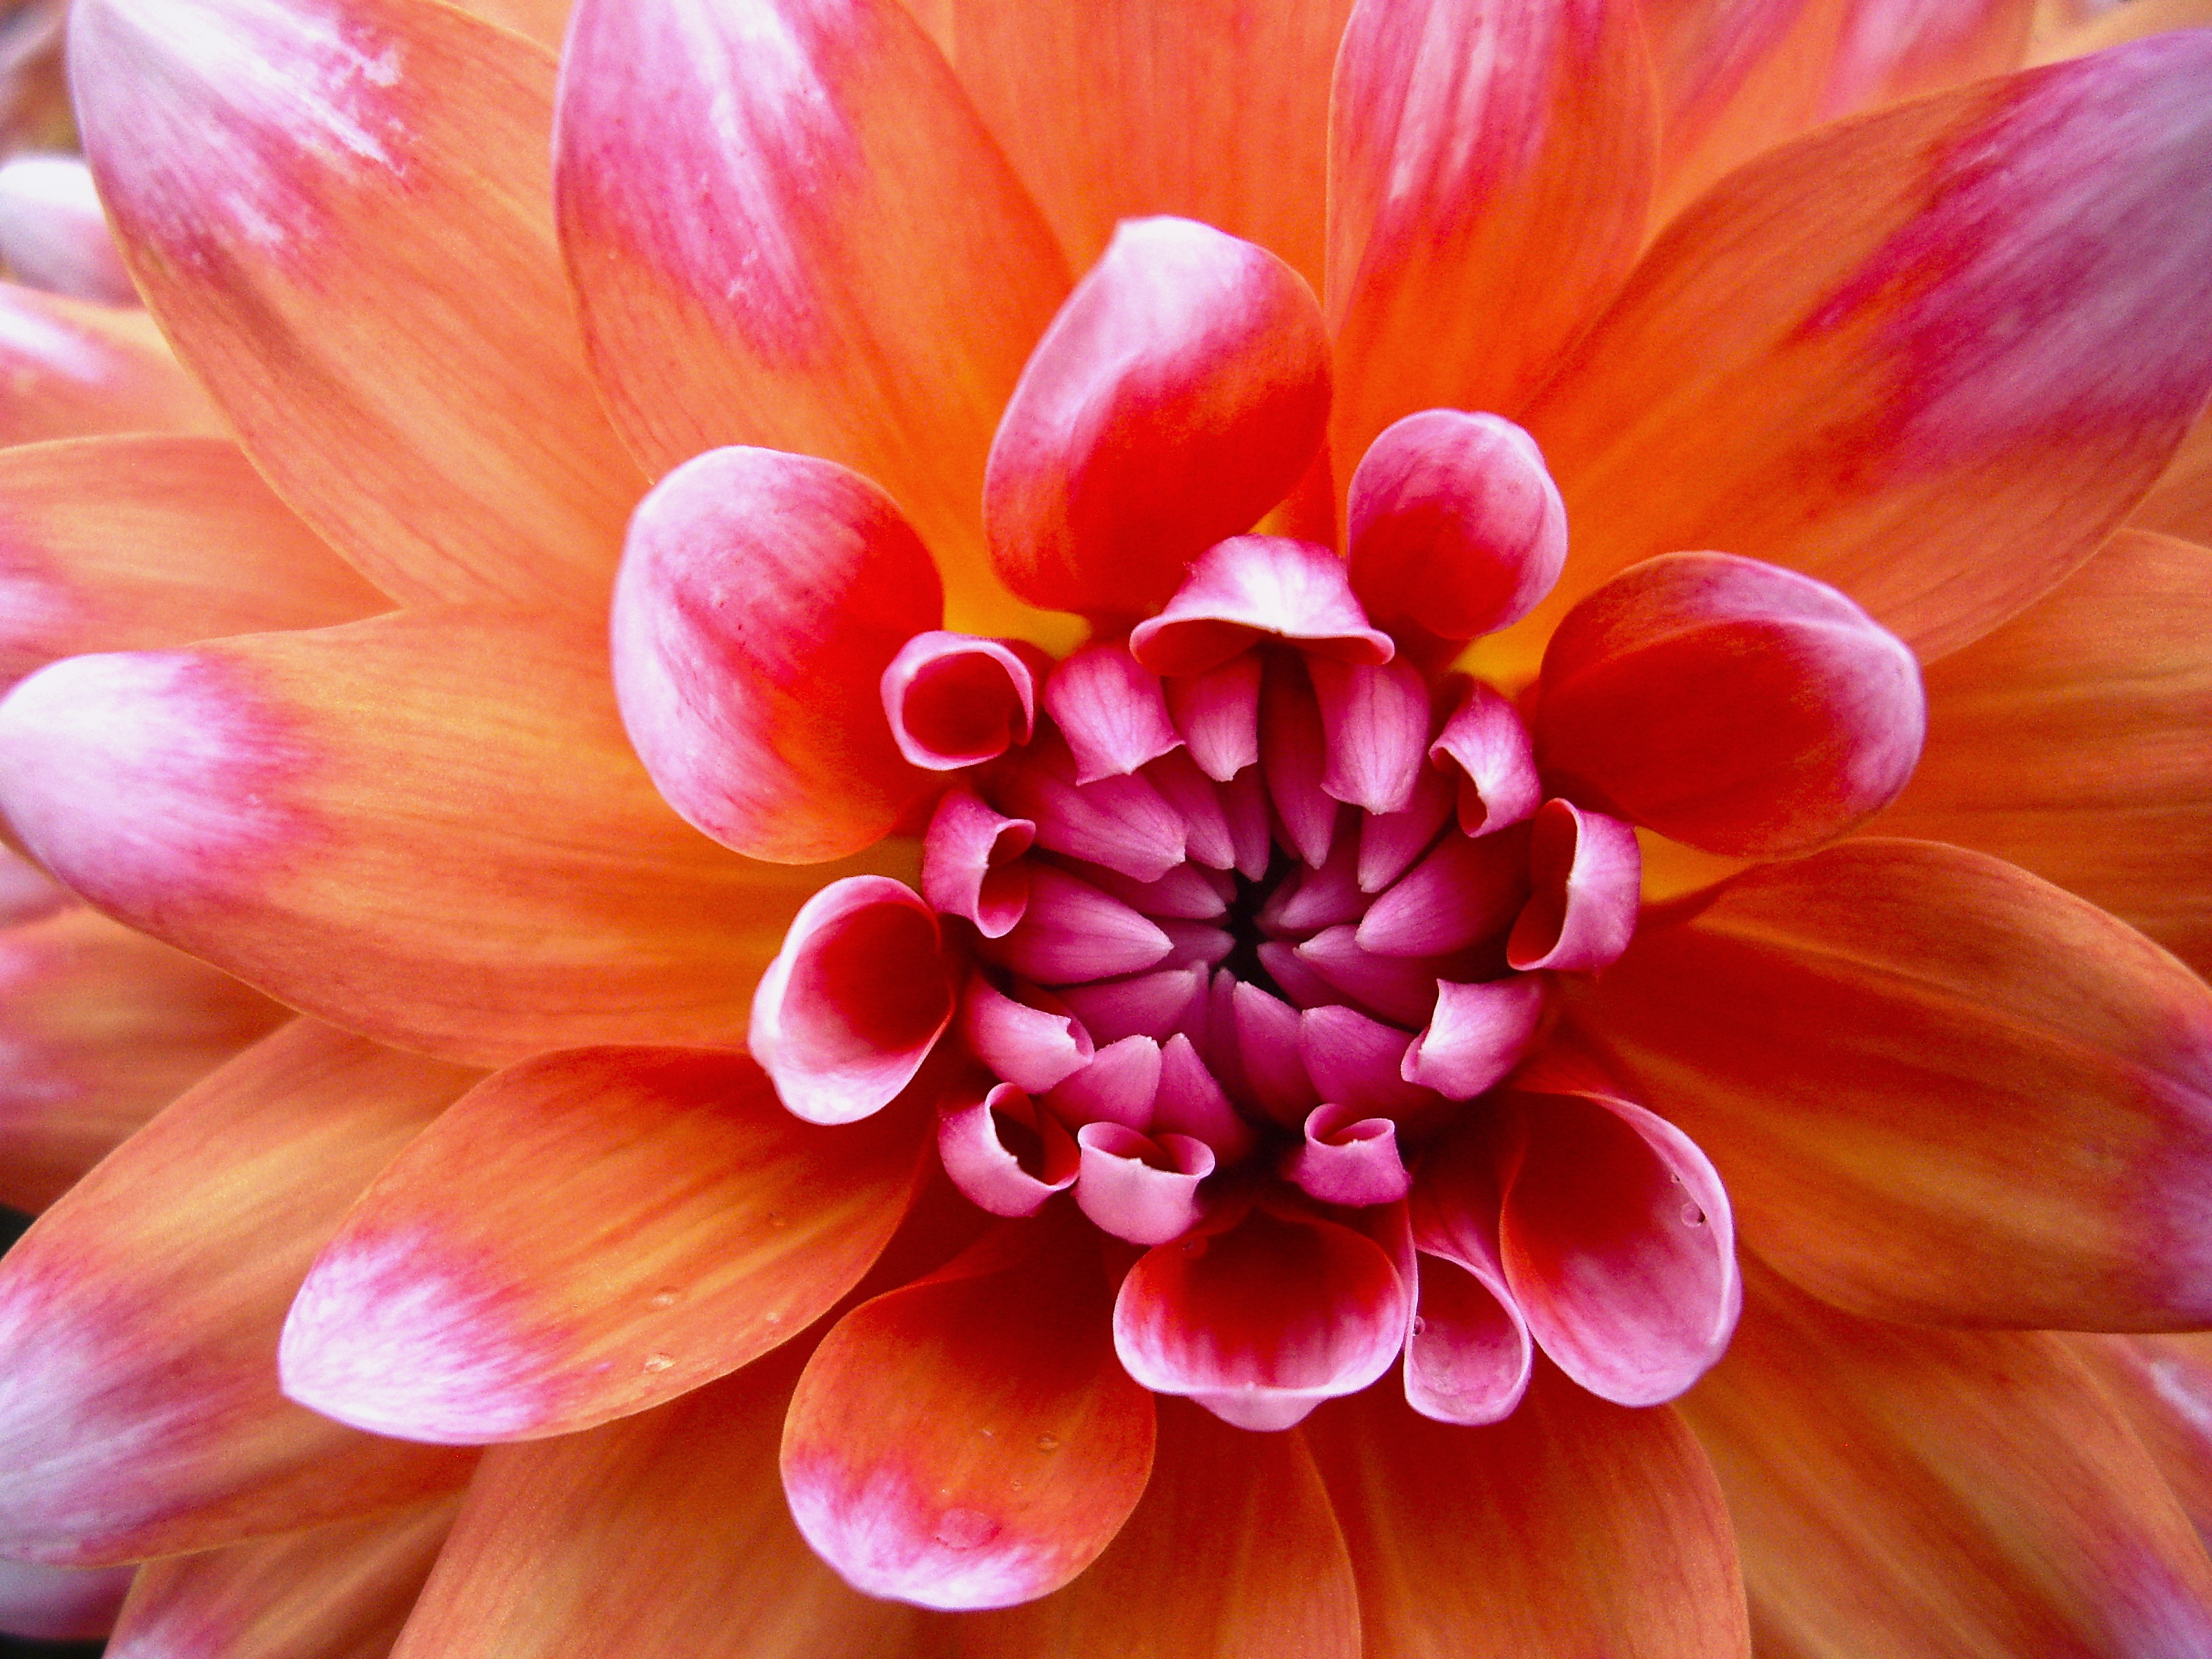
nature, plant, flower, petal, pink, dahlia, macro photography, flowering plant, daisy family, asterales, annual plant, land plant, chrysanths